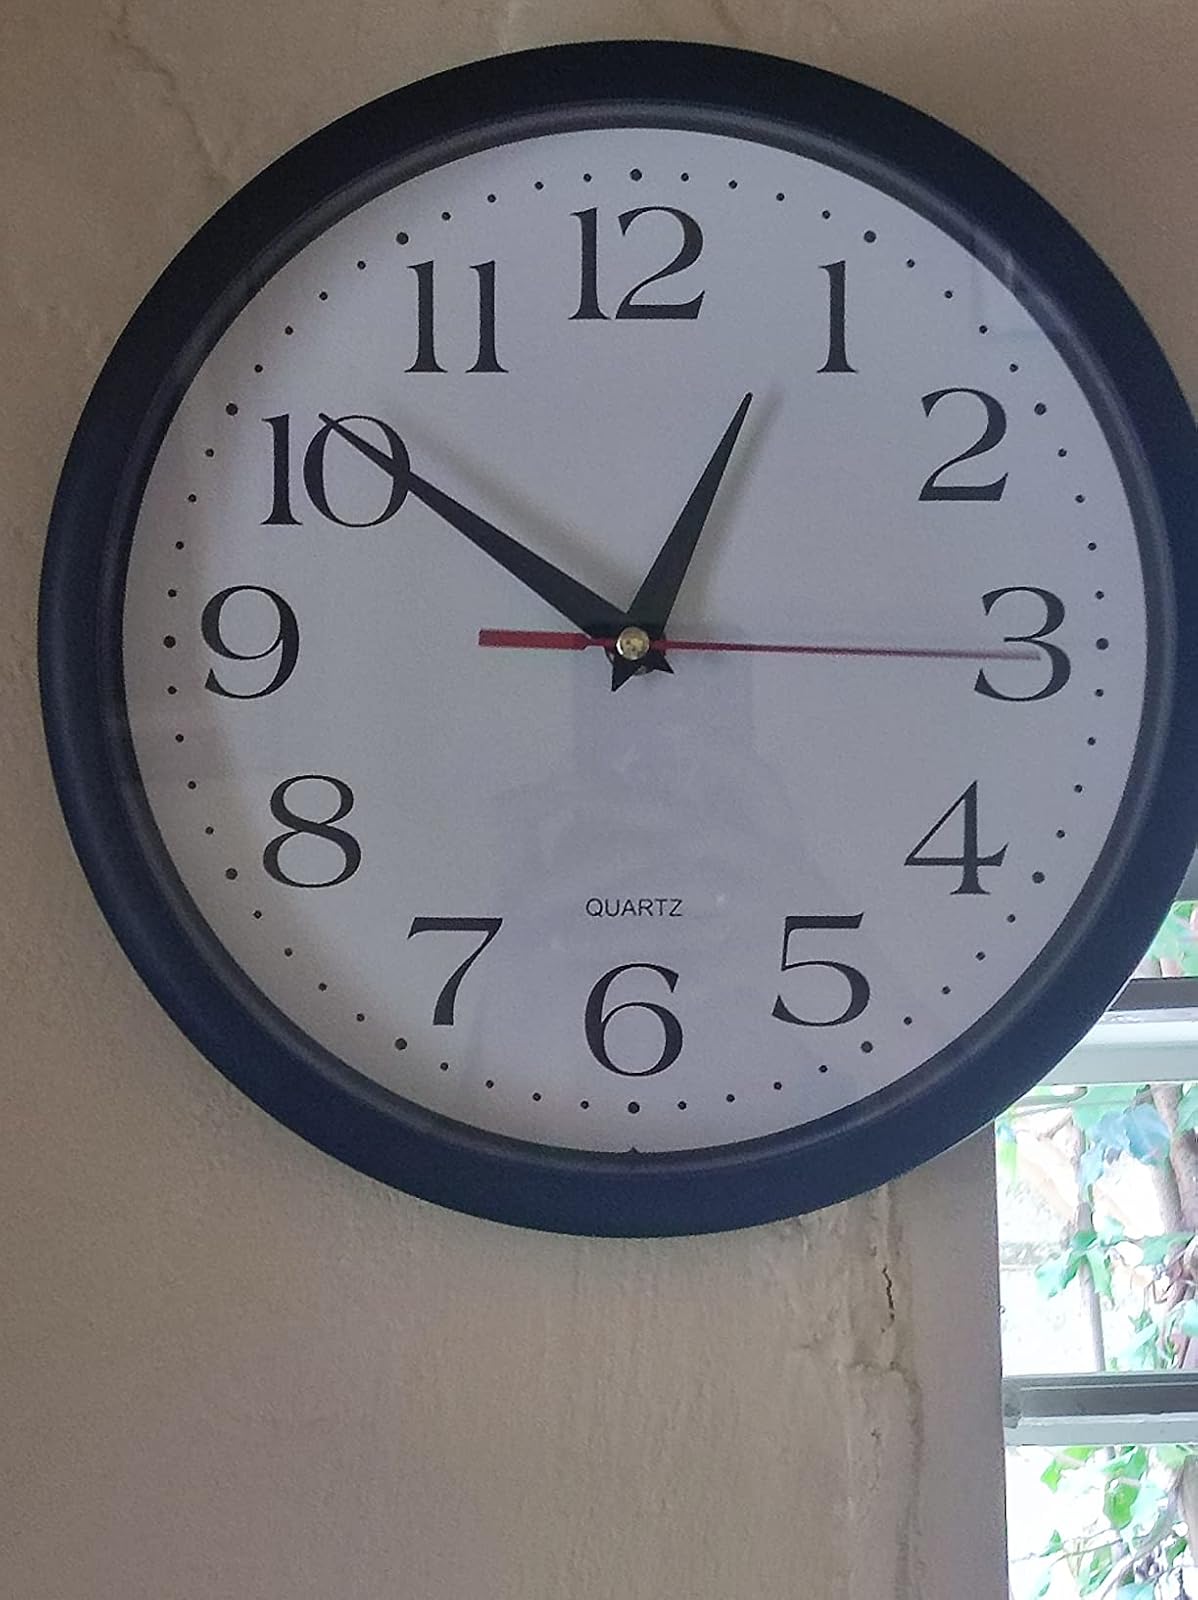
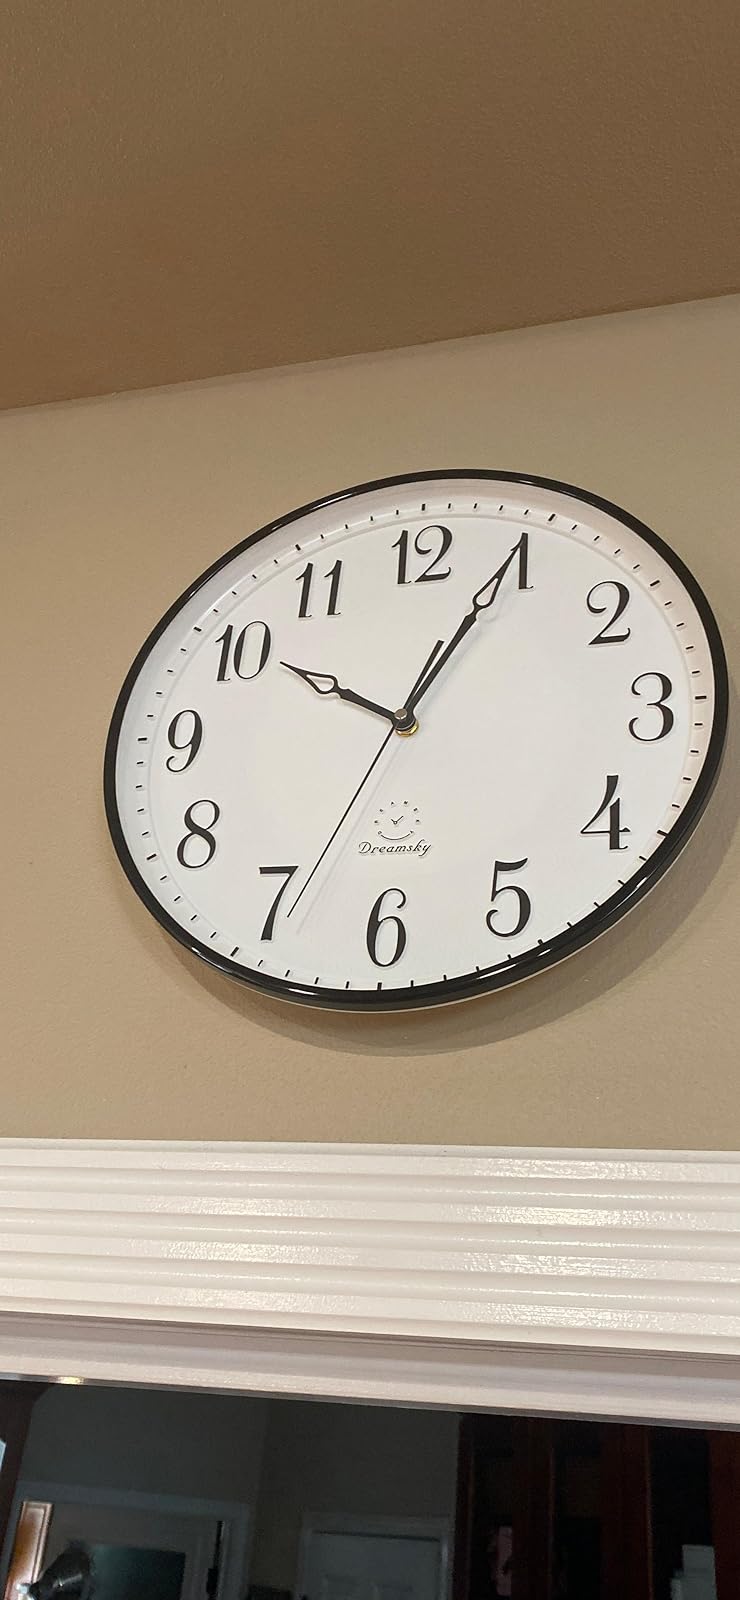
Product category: clock
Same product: no